Southeast Region, Brazil

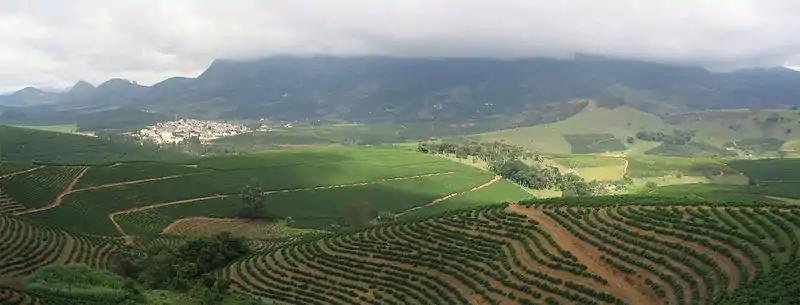
Coffee plantation in Minas Gerais.

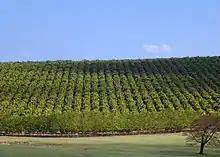
Orange plantation in São Paulo.

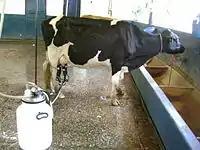
Milk extraction in Minas Gerais.

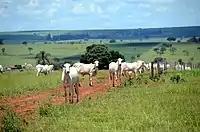
Cattle in São Paulo

The Southeast is the second national producer of milk, with 34.2%, slightly losing compared to the South Region, which produces 35.7%. The southeast has the largest herd of cows milked: 30.4% of the total of 17.1 million existing in Brazil. The highest productivity, however, is that of the Southern Region, with an average of 3,284 liters per cow per year, which is why it has led the milk production ranking since 2015. Minas Gerais is the main milk-producing state in Brazil with the largest it is also effective for milked cows, responsible for 26.6% of production and 20.0% of all animals in milk. The municipality of Patos de Minas was the second largest producer in 2017, with 191.3 million liters of milk.